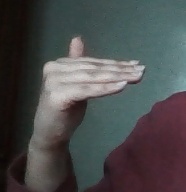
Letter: khaa